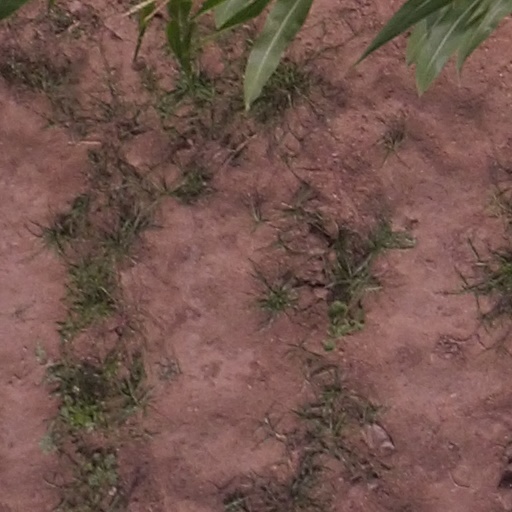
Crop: maize; corn